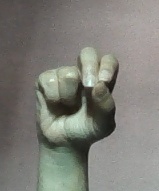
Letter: gaaf